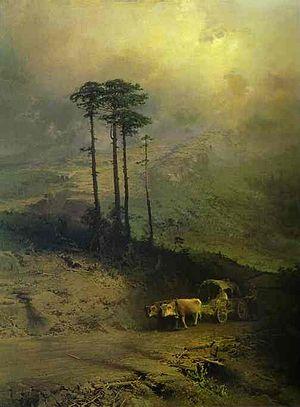
Fiodor Vassiliev est un peintre russe, paysagiste.